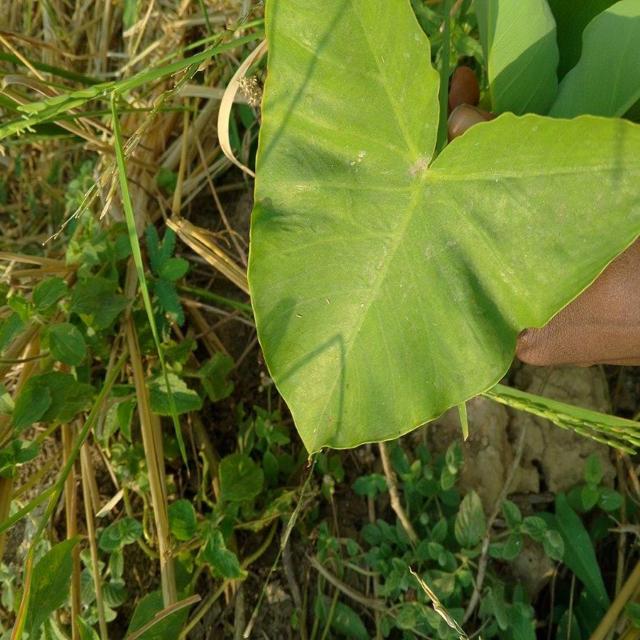
Label: Healthy